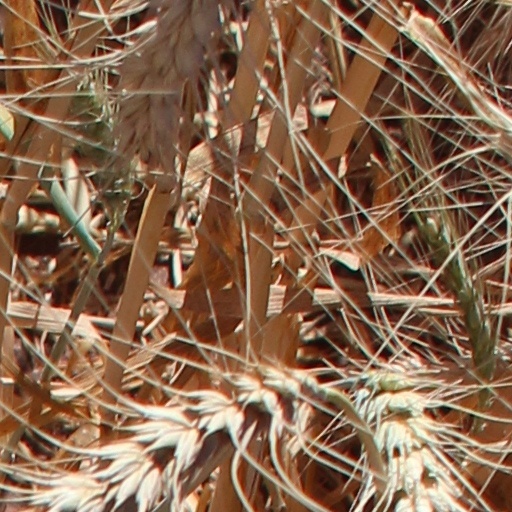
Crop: wheat